American House

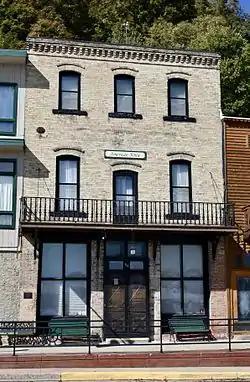

The American House, also known as the American Hotel, Evans Hotel, and Ryan House, is a historic building located in McGregor, Iowa, United States. Ohio native William H. Harding had the three-story structure built in 1854. It is a stone building that is covered with a brick veneer on the upper two floors. McGregor was a river port that immigrants used to get to western Iowa, southern Minnesota and points west. In the early years most people came to town via ferry or packet boats on the Mississippi River. They would leave by horse, stagecoach, wagon or train. The stagecoach departed from in front of the hotel. The ticket office for the railroad, which was located across Main Street, was established in the hotel lobby. An addition was constructed on the southwest side of the original building. The sunrooms were built above it in the 1970s and 1980s. The building was individually listed on the National Register of Historic Places in 2001. In 2002 it was listed as a contributing property in the McGregor Commercial Historic District.